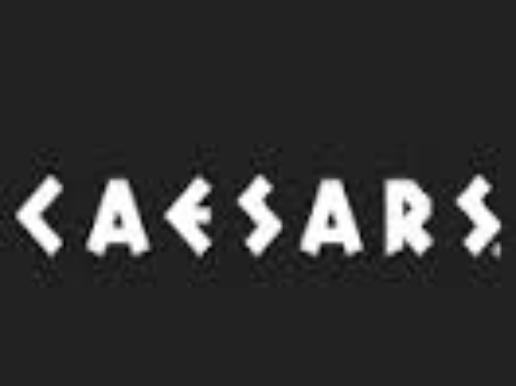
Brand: Cesars
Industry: Others